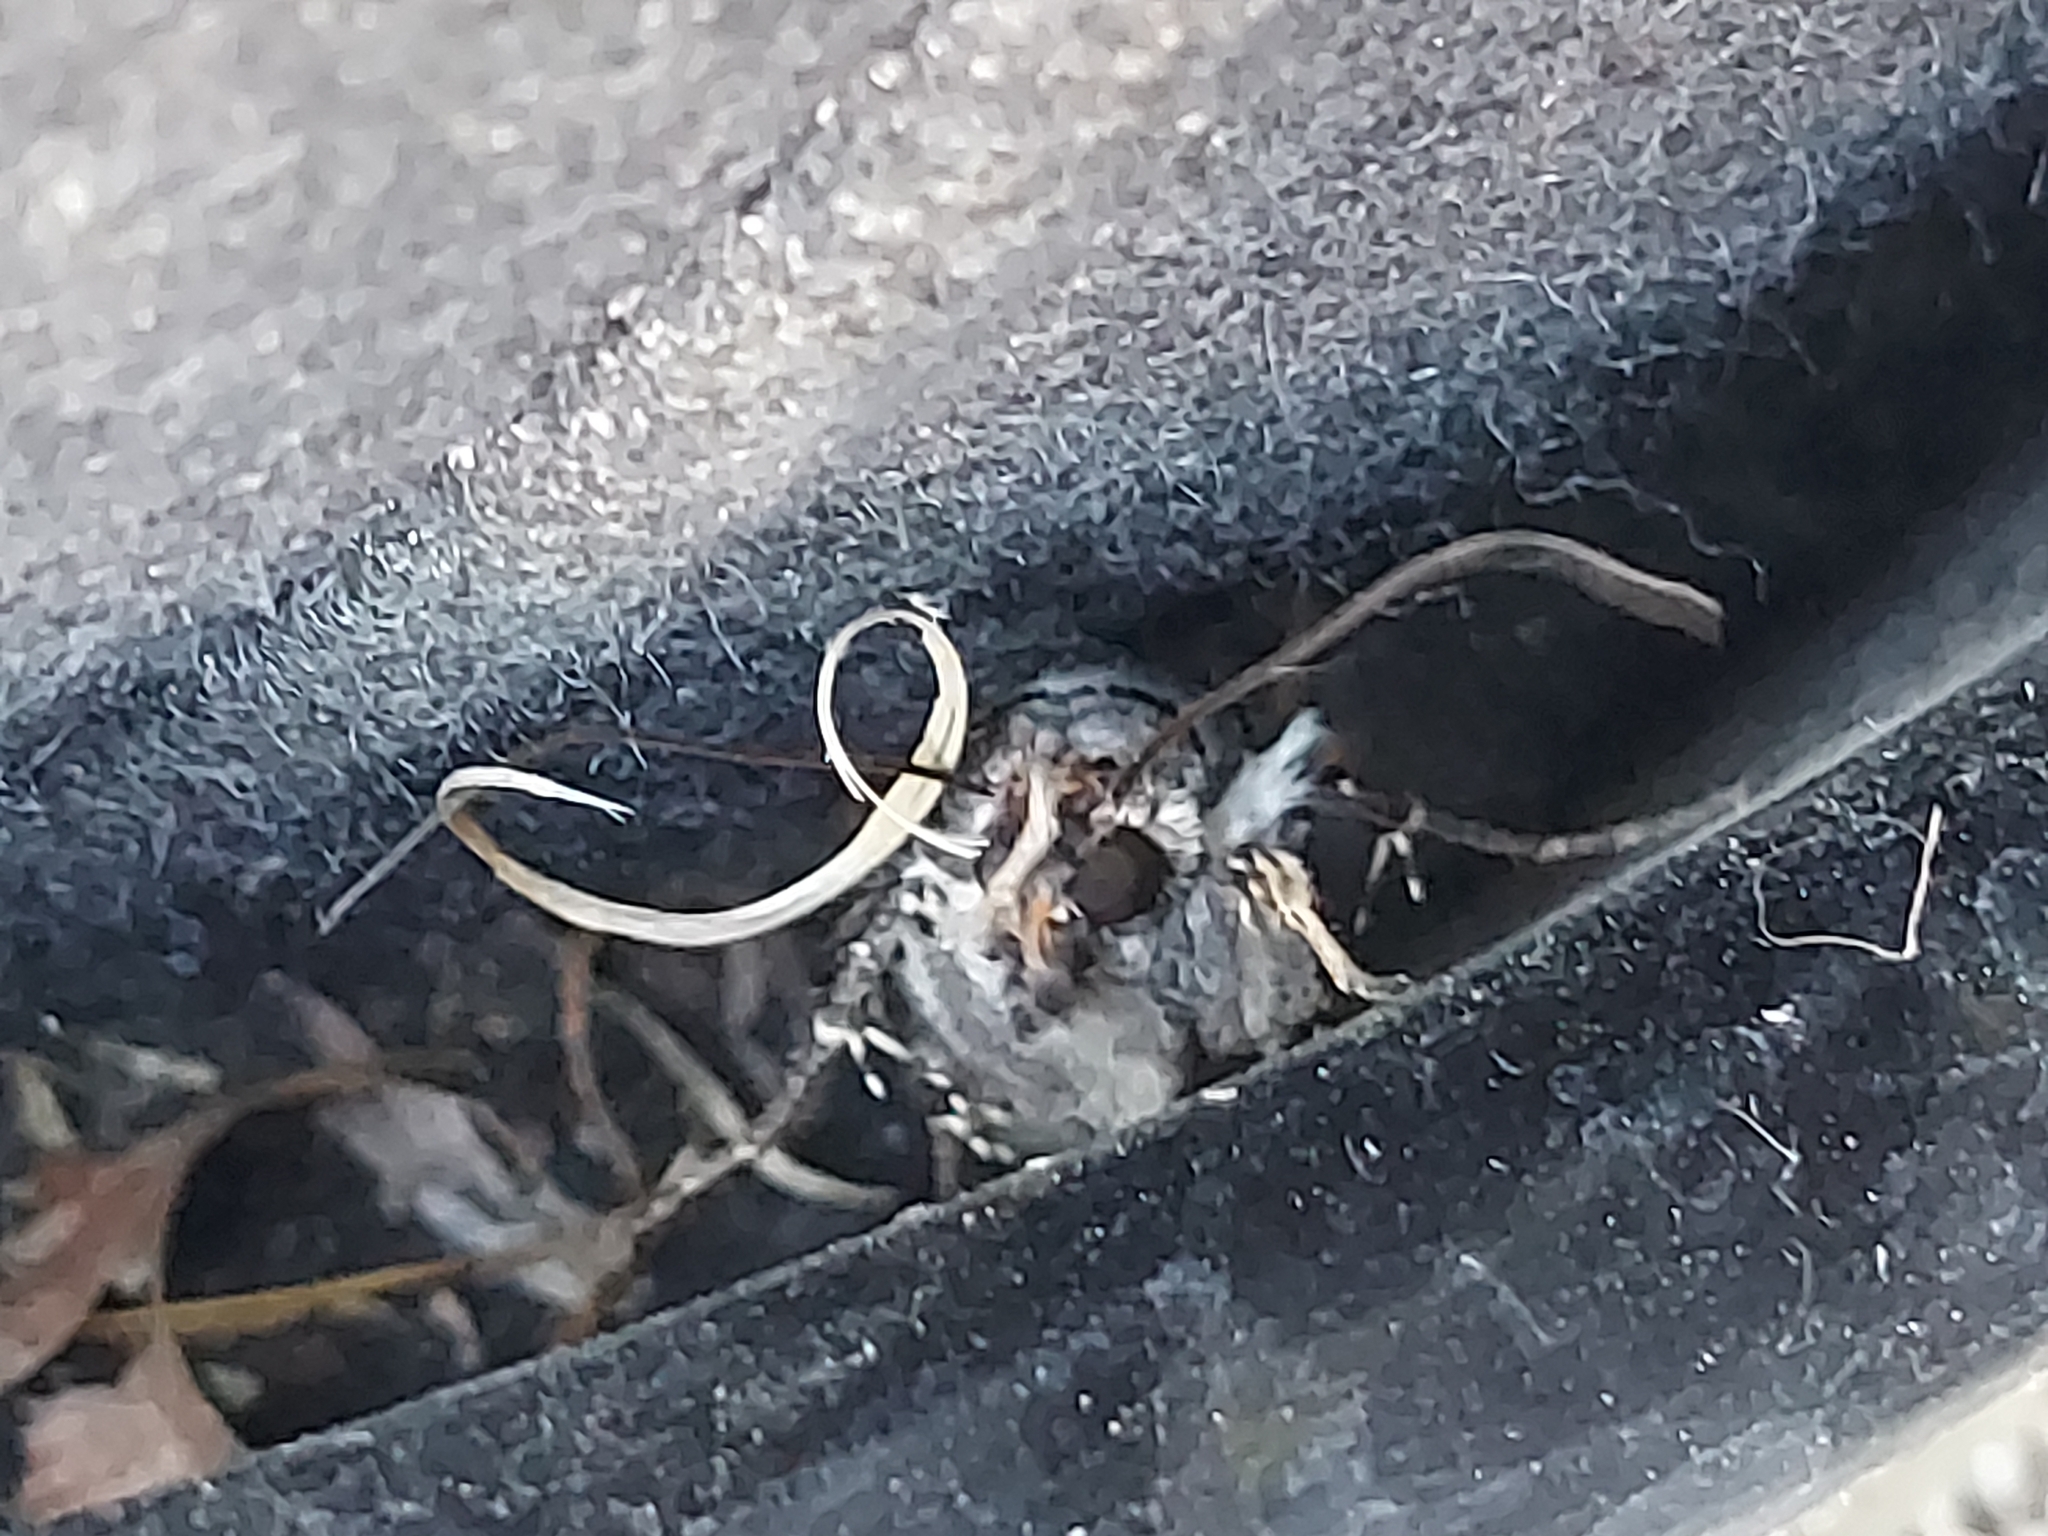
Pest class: cutworms